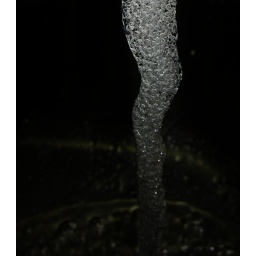
in the kitchen sink